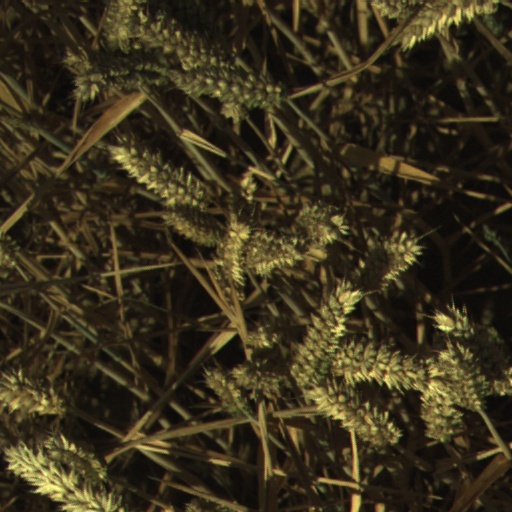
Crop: wheat